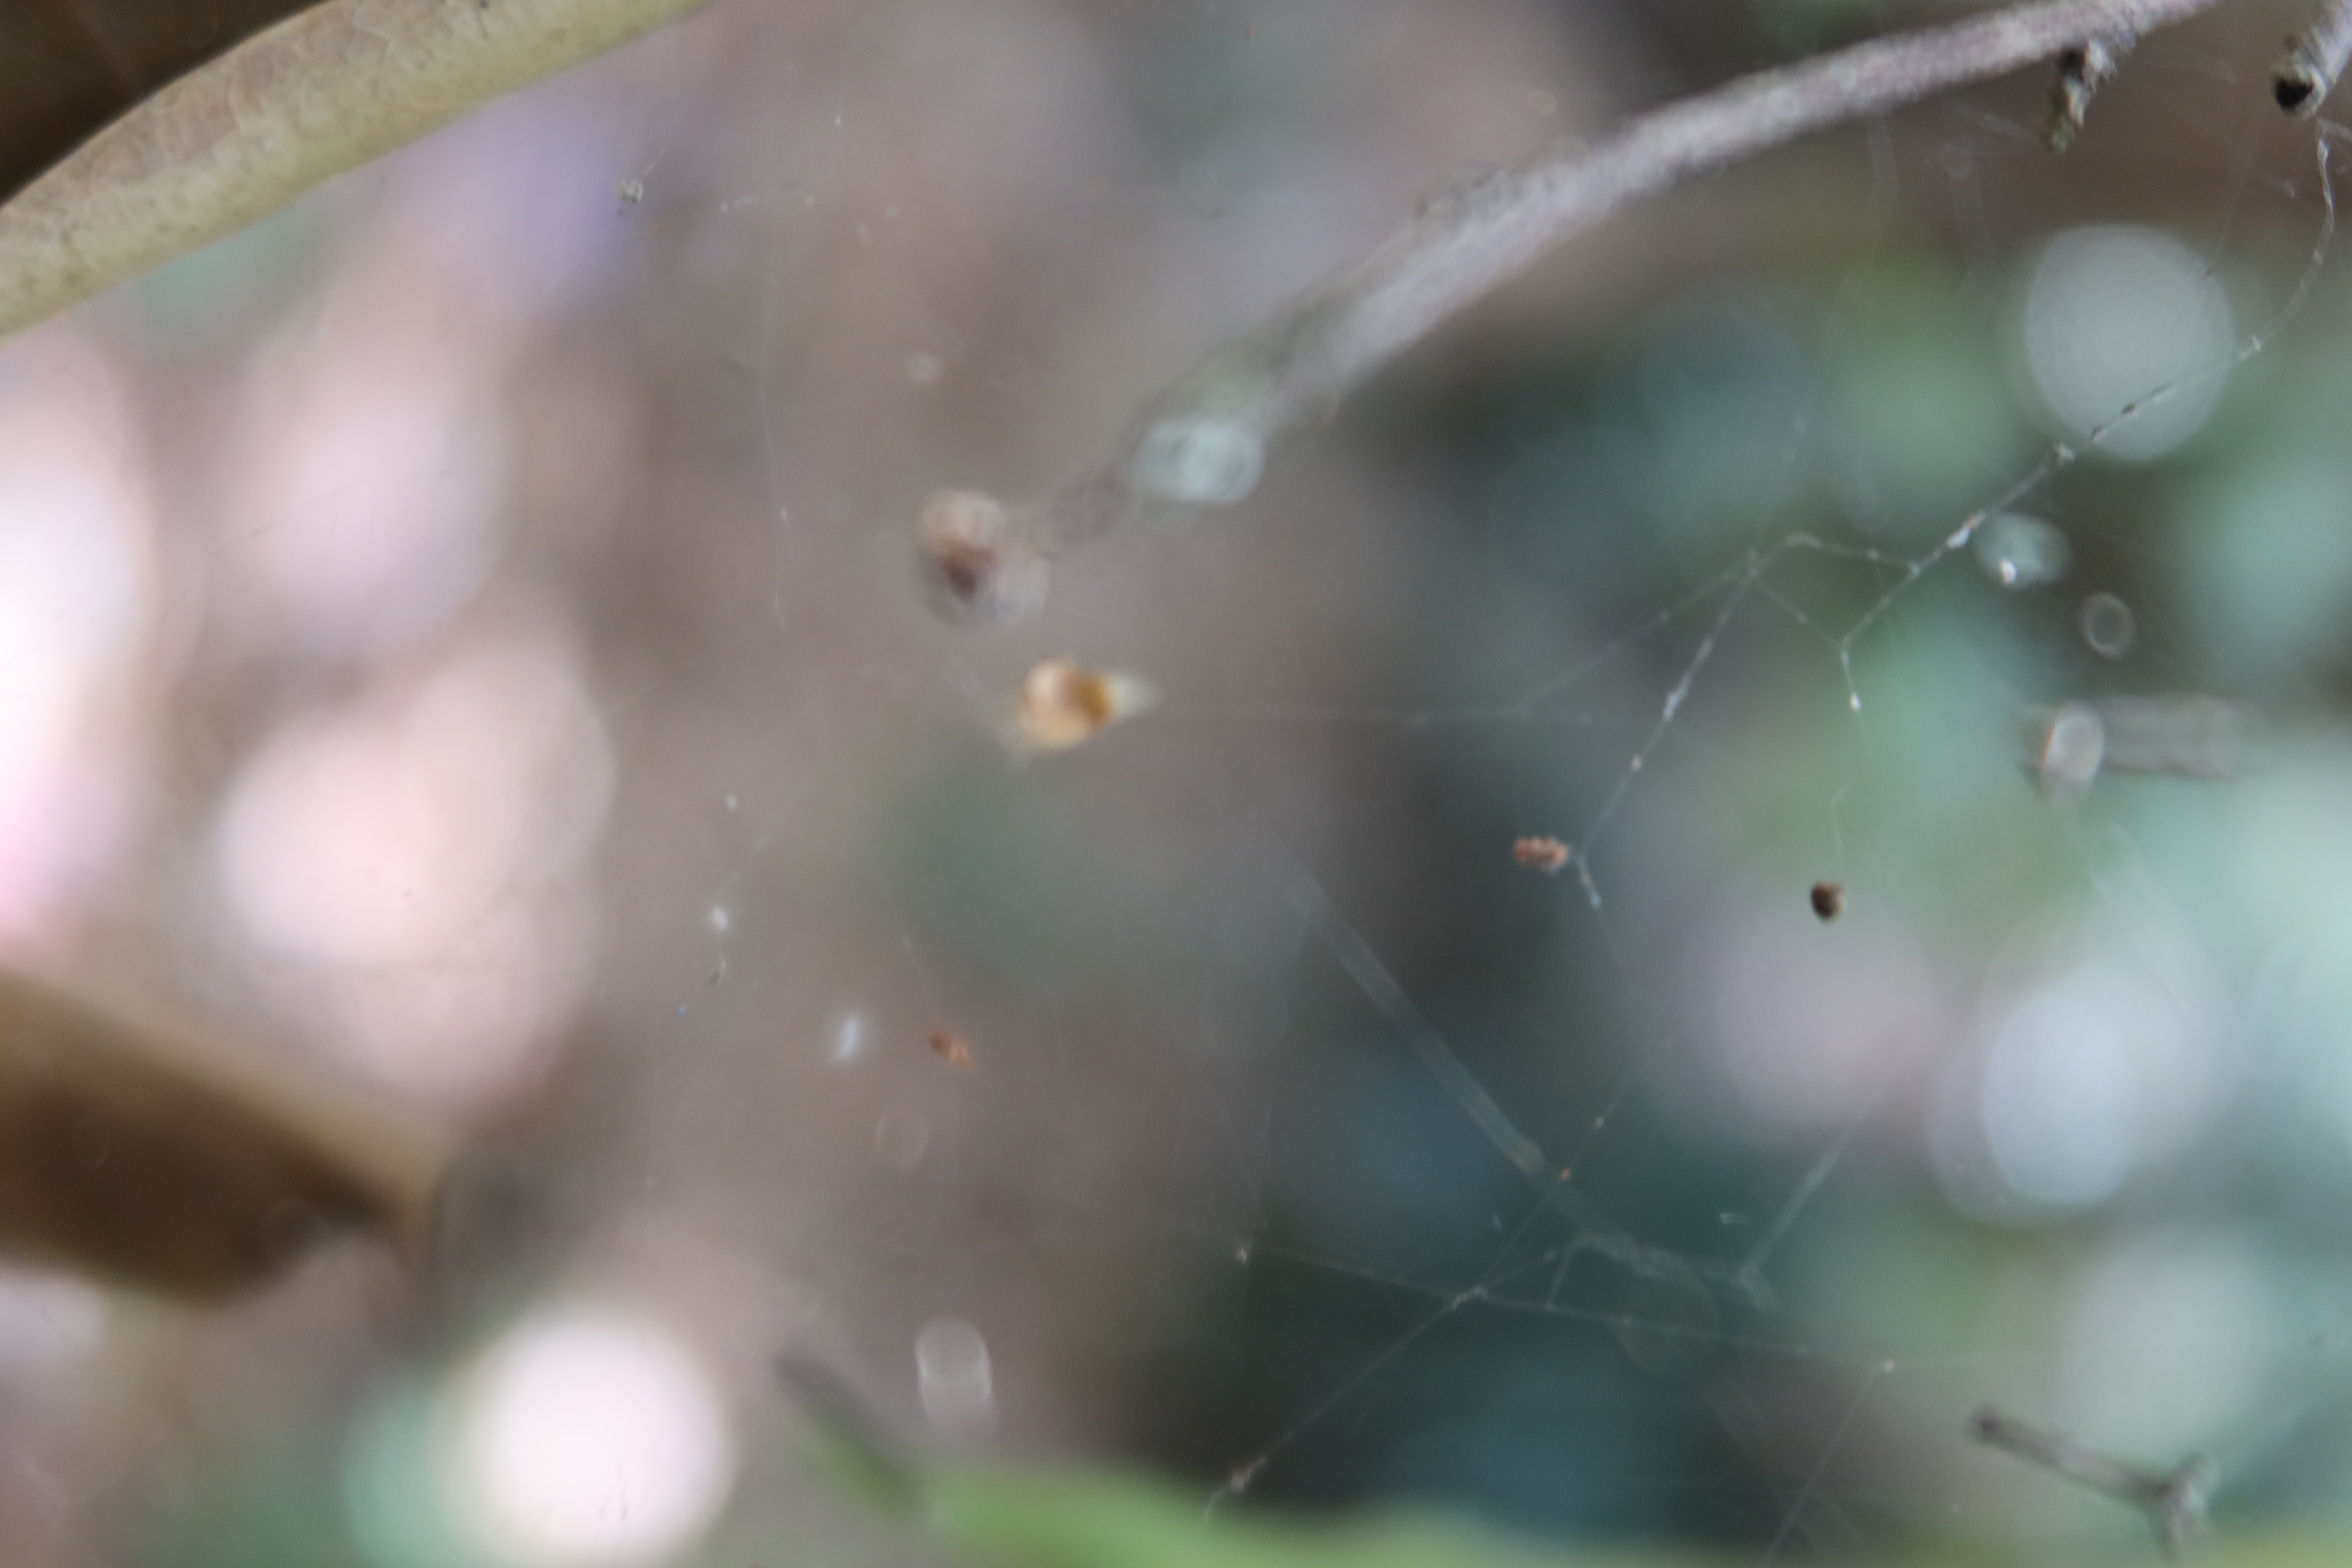
Label: Spiders